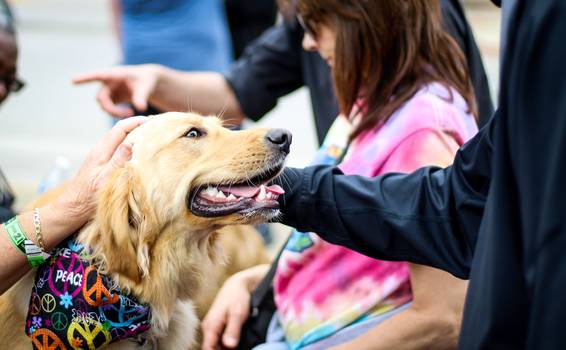
Label: No Watermark